Nishi-Shoro Station

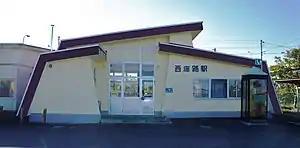
Station building in September 2018

is a train station in Shiranuka, Shiranuka District, Hokkaidō, Japan.